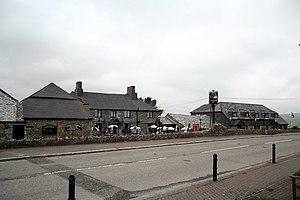
La ou les Cornouailles est un comté du Royaume-Uni situé à l'extrémité sud-ouest de l'île de Grande-Bretagne. Sa capitale est Truro.
Cette liste des musées de Cornouailles, Angleterre contient des musées qui sont définis dans ce contexte comme des institutions qui recueillent et soignent des objets d'intérêt culturel, artistique, scientifique ou historique. leurs collections ou expositions connexes disponibles pour la consultation publique. Sont également inclus les galeries d'art à but non lucratif et les galeries d'art universitaires. Les musées virtuels ne sont pas inclus.